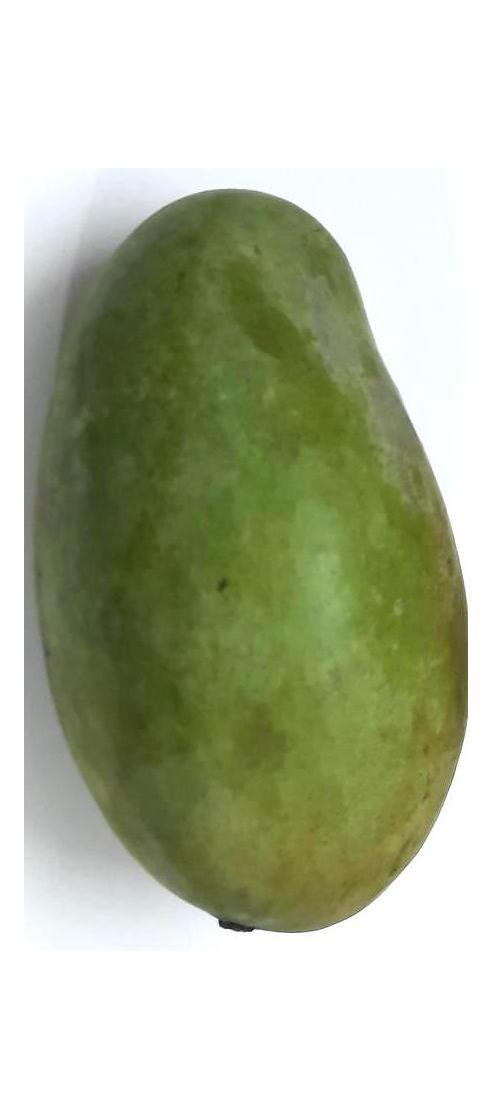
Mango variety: Amrapali